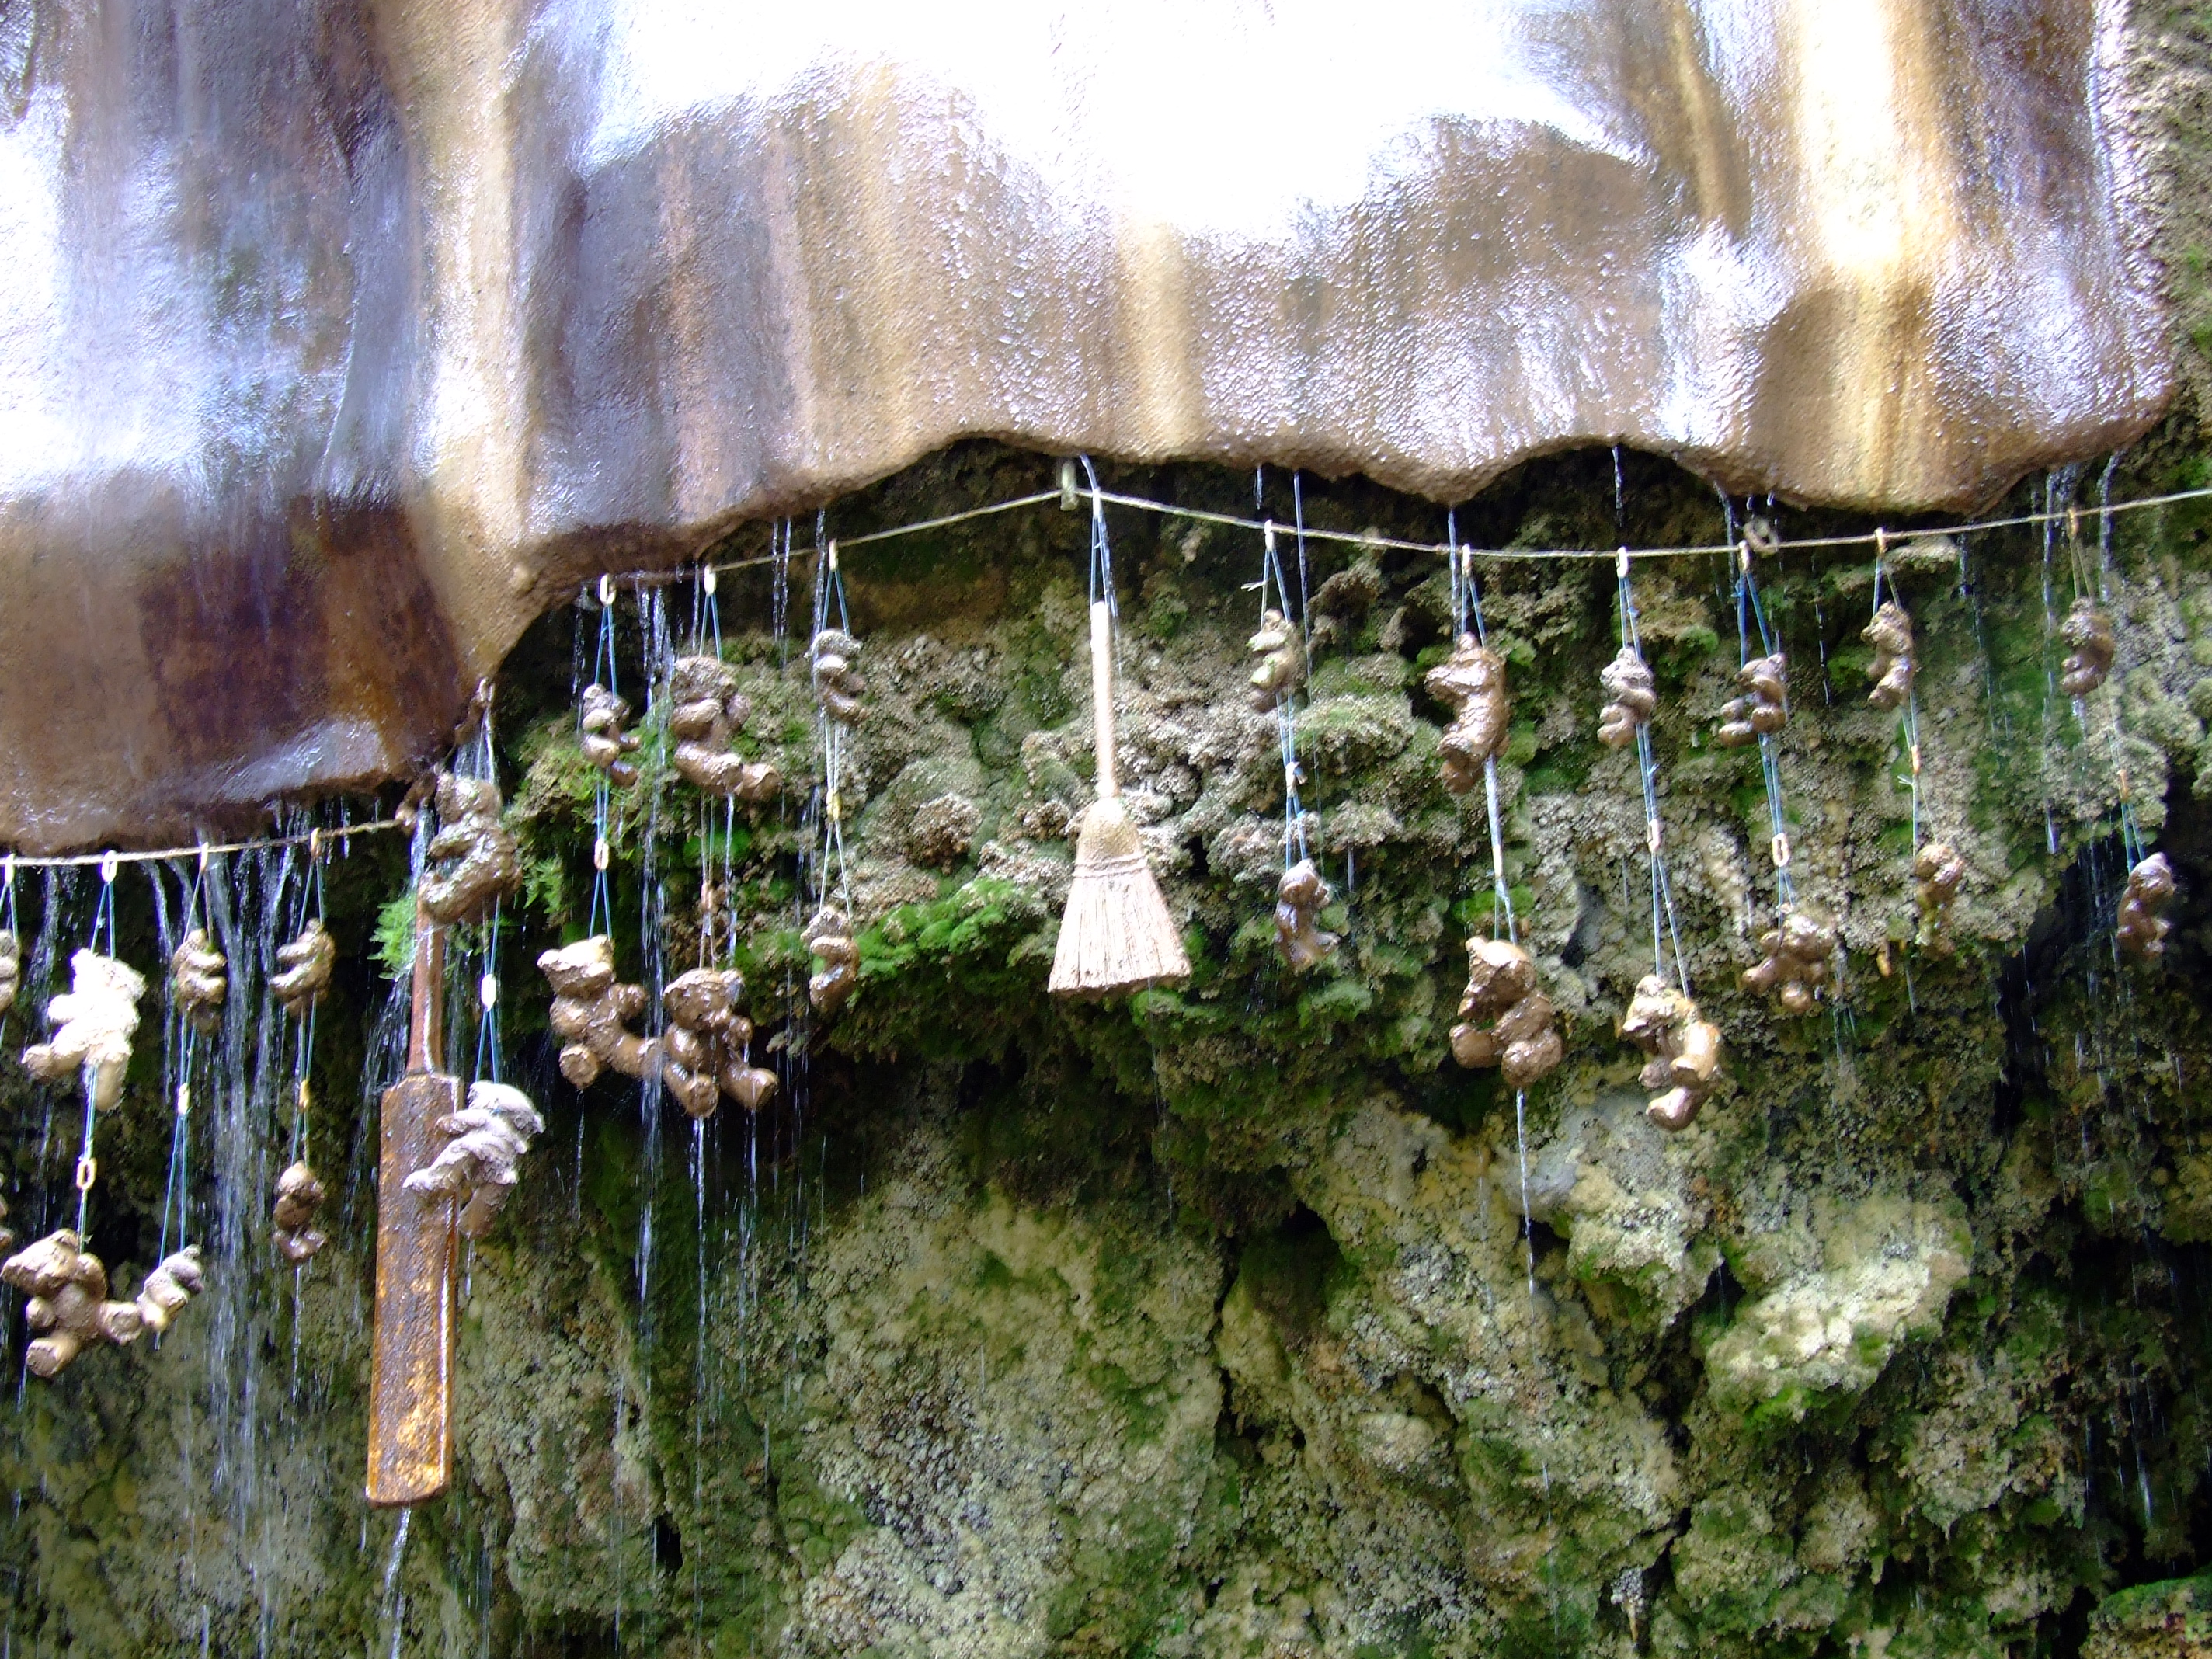
tree, water, flower, jungle, water feature